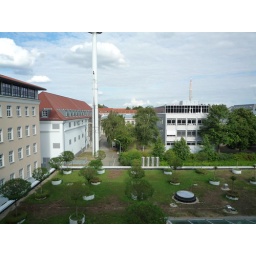
The view out the back of the building where I had my office. Love the green roofs in Germany.